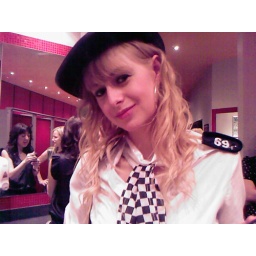
Meeeee posing in play's toilet bottle of water 2 pound mind!!!!!!!!!